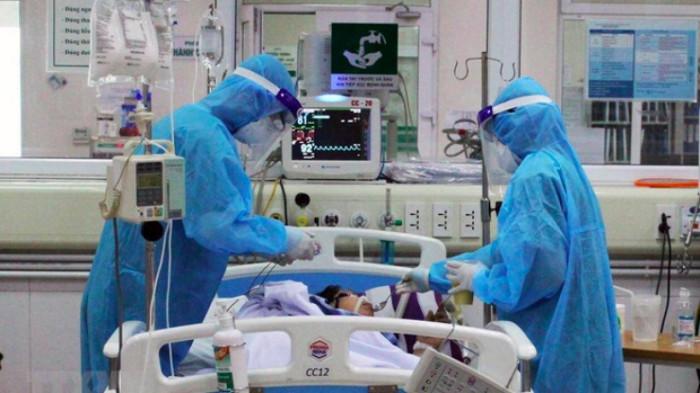
đây là khung cảnh bên trong một phòng bệnh